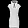
Label: Dress